Europrop TP400

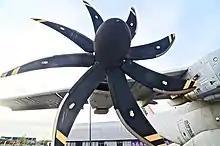
A closeup of the highly swept Ratier-Figeac propellers.

The low pressure turbine (LPT) is provided by Industria de Turbo Propulsores (ITP), and it is derived from the LPT of the Rolls-Royce BR715 regional turbofan. This free-power turbine drives the propeller through a third coaxial shaft and a reduction gearbox. The Avio-produced gearbox has a maximum power output of about . Reduction occurs in two stages: a first-stage offset design, followed by a second-stage planetary system. The total reduction gear ratio is about 9.5:1. The maximum gearbox output torque is . Early prototype gearbox cases were made using aluminum alloy, but magnesium alloy is used for production engines to reduce weight. Two slightly different gearbox designs are required on each aircraft to make two propellers turn in one direction and the other two in the opposite direction depending on their position on the wing. The difference in the gearbox is the addition of an idler gear so those without the idler gear turn in one direction and those with turn in the opposite direction. The respective engines are known as baseline and handed, either of which may also be fitted with a propeller brake.